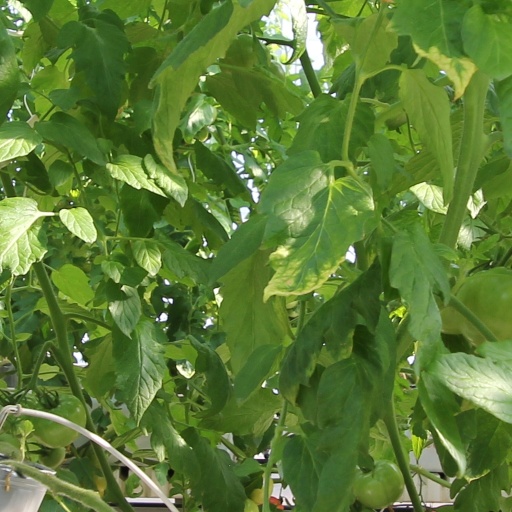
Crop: tomato